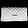
Label: Bag